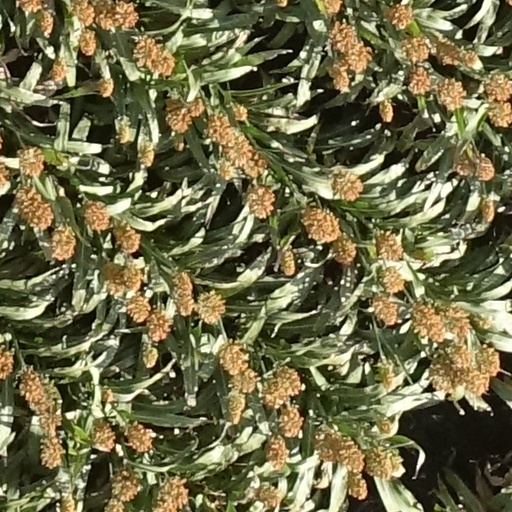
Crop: sorghum